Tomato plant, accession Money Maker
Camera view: tilt-top (135 deg); turntable rotation: 30 degrees
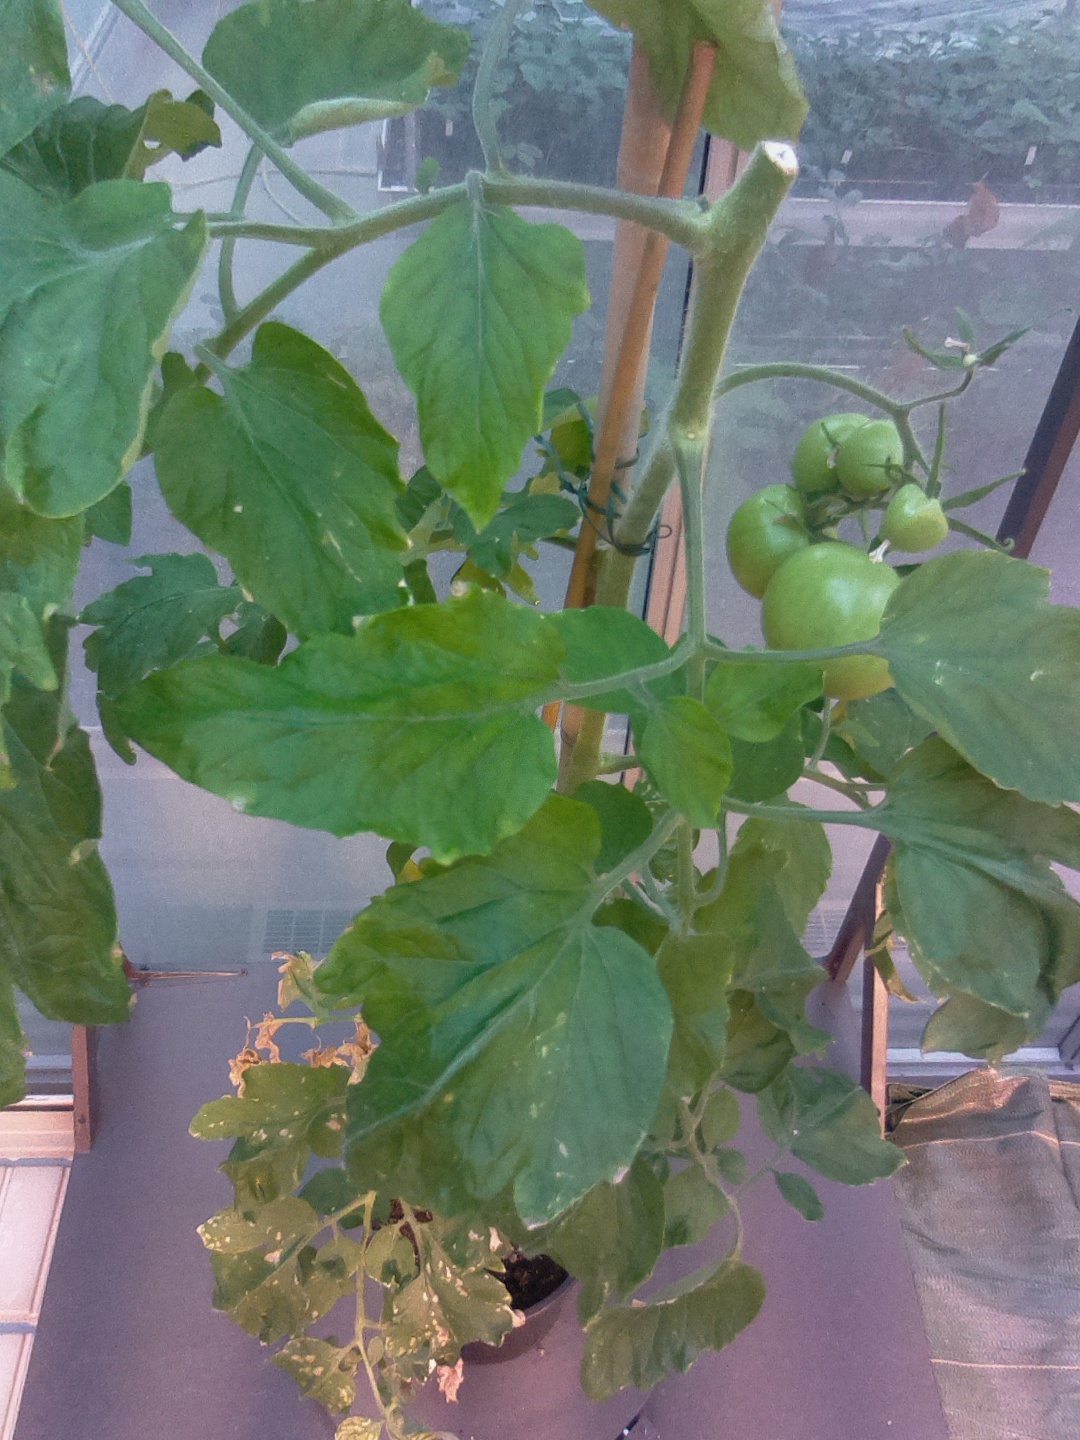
BBCH growth stage 74: 40%-50% of final fruit size